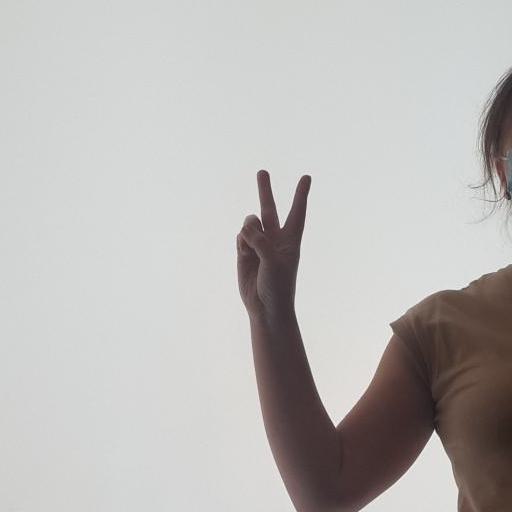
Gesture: peace